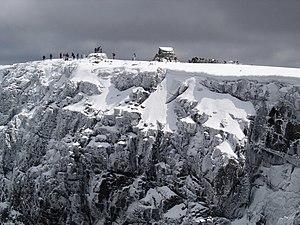
Le Ben Nevis est le point culminant des îles Britanniques avec 1 345 mètres d'altitude. Situé près de Fort William en Écosse, il fait partie des monts Grampians dans les Highlands. Gravi pour la première fois en 1771, il est coiffé par les ruines d'un observatoire construit et utilisé à la fin du XIXᵉ siècle pour effectuer des observations météorologiques qui sont restées très importantes dans la compréhension du climat en Grande-Bretagne. Celui qui sévit au sommet, extrêmement rude, lui vaut d'ailleurs son nom, Nibheis signifiant « malveillant » en gaélique écossais. Un sentier par l'ouest, tracé à la même époque que l'observatoire, constitue toujours l'itinéraire le plus fréquenté par des dizaines de milliers de randonneurs chaque année. Les parois de la montagne sont également très prisées par les alpinistes et grimpeurs. Le Ben Nevis et ses environs font partie de trois aires protégées différentes ; de plus, tout le versant sud et le sommet sont conservés par l'association environnementale John Muir Trust.